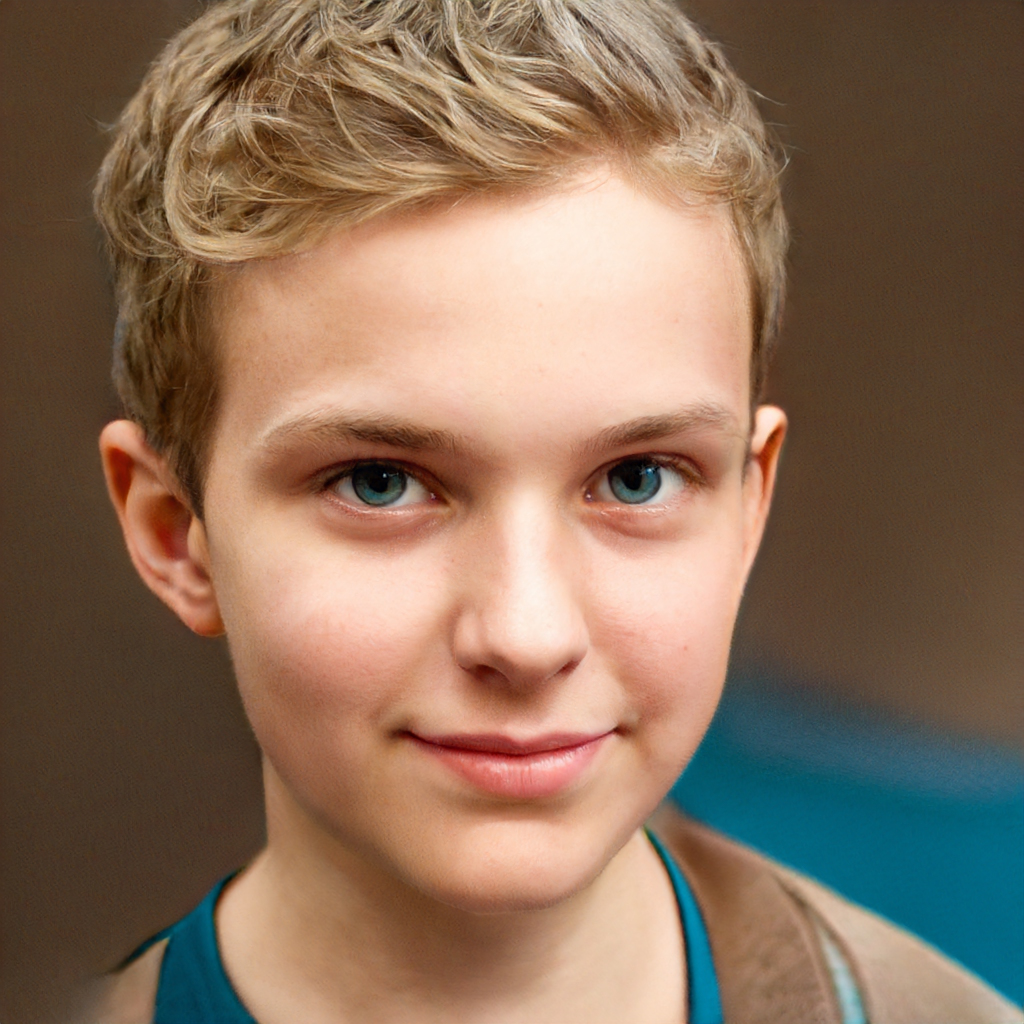
Portrait style: Real Portrait